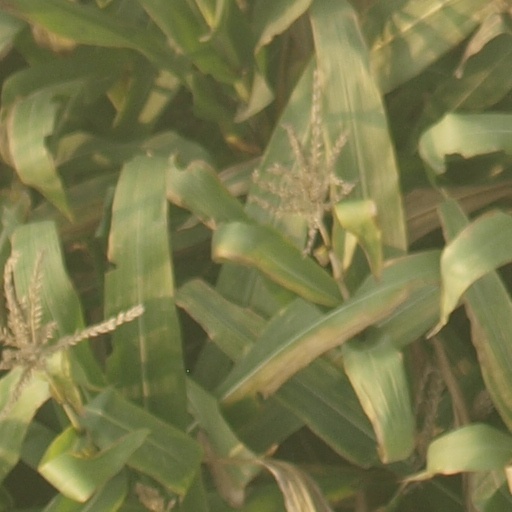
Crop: maize; corn